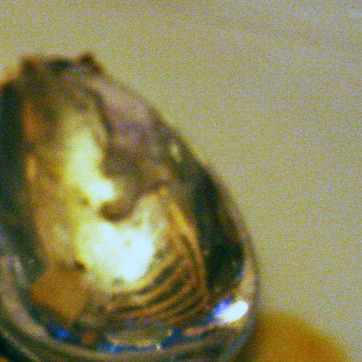
Material: metal